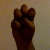
The image shows a hand gesture representing the letter 'E' in Indian Sign Language.